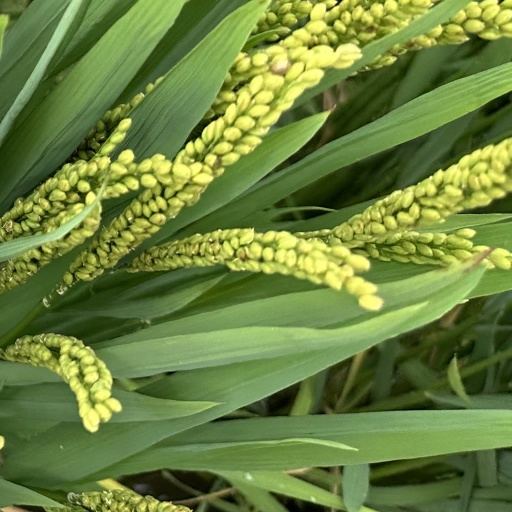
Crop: rice